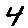
Label: 4